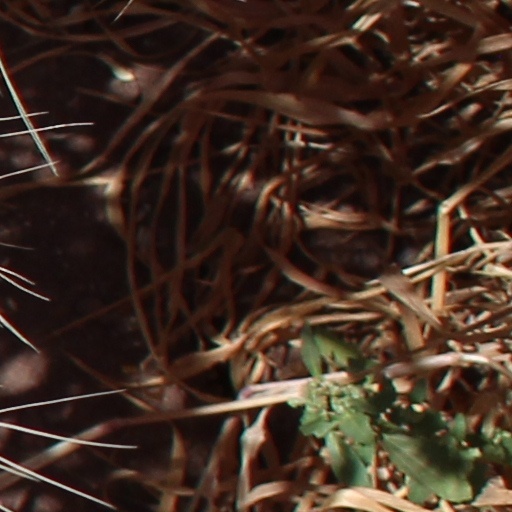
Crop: wheat